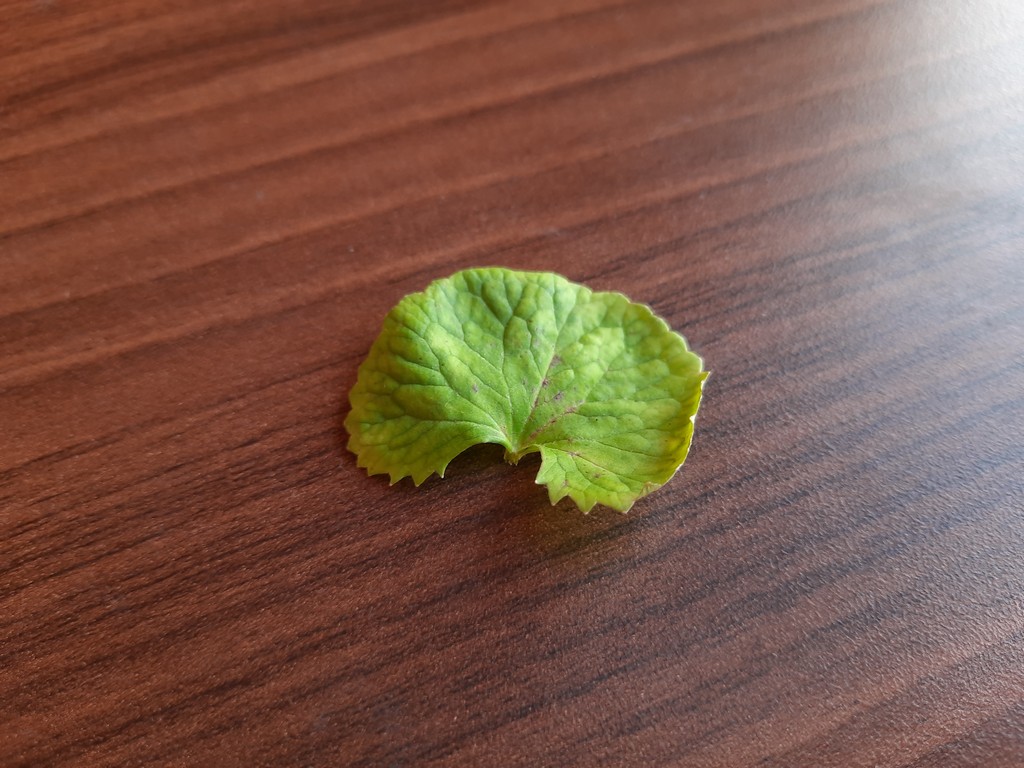
Label: Unhealthy